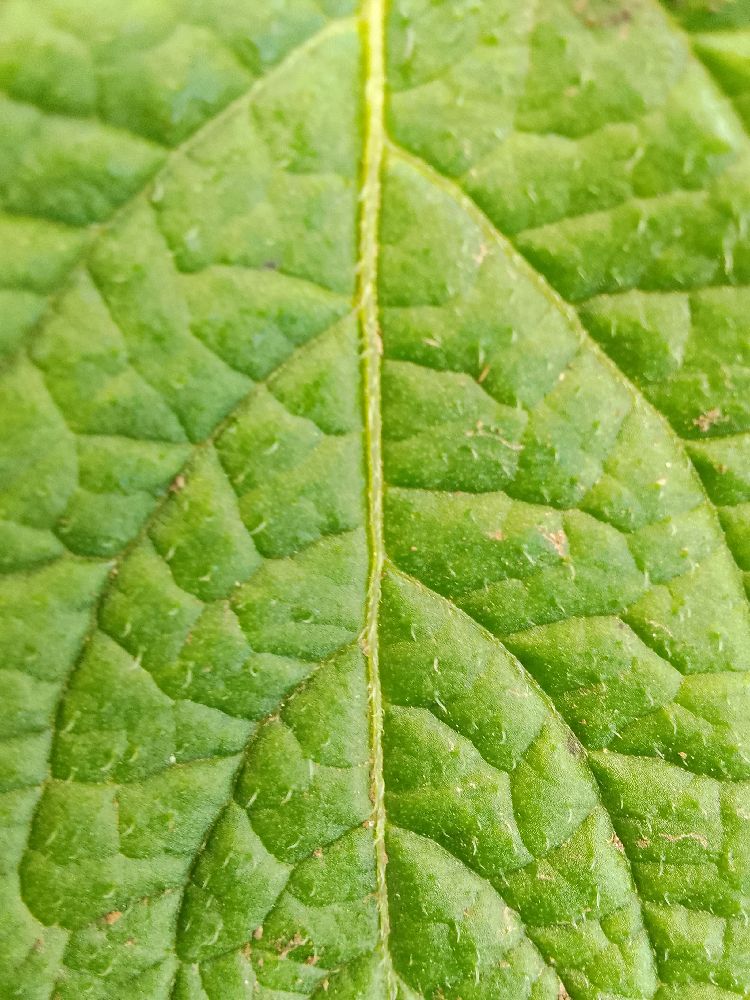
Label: Healthy